Argentine Army

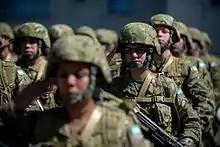
Parade of the Argentine Army, 2016.

Since the return to civilian rule in 1983, the Argentine military have been reduced both in number and budget and, by law, cannot intervene anymore in internal civil conflicts. They became more professional, especially after conscription was abolished.